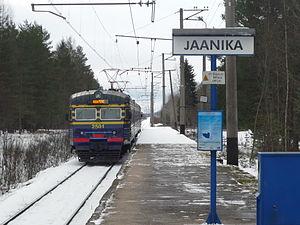
Jaanika est un village de la commune de Nissi du comté de Harju en Estonie.